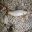
Label: trout